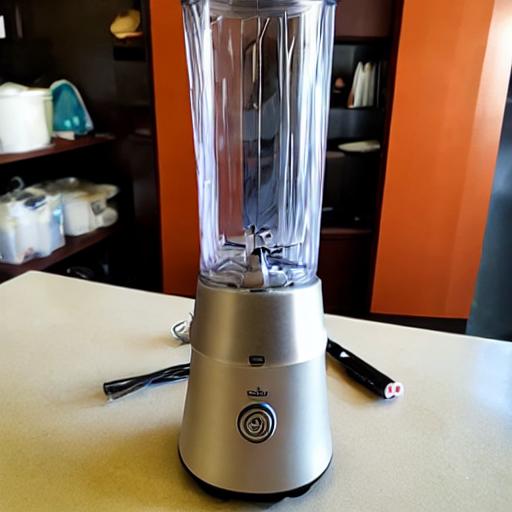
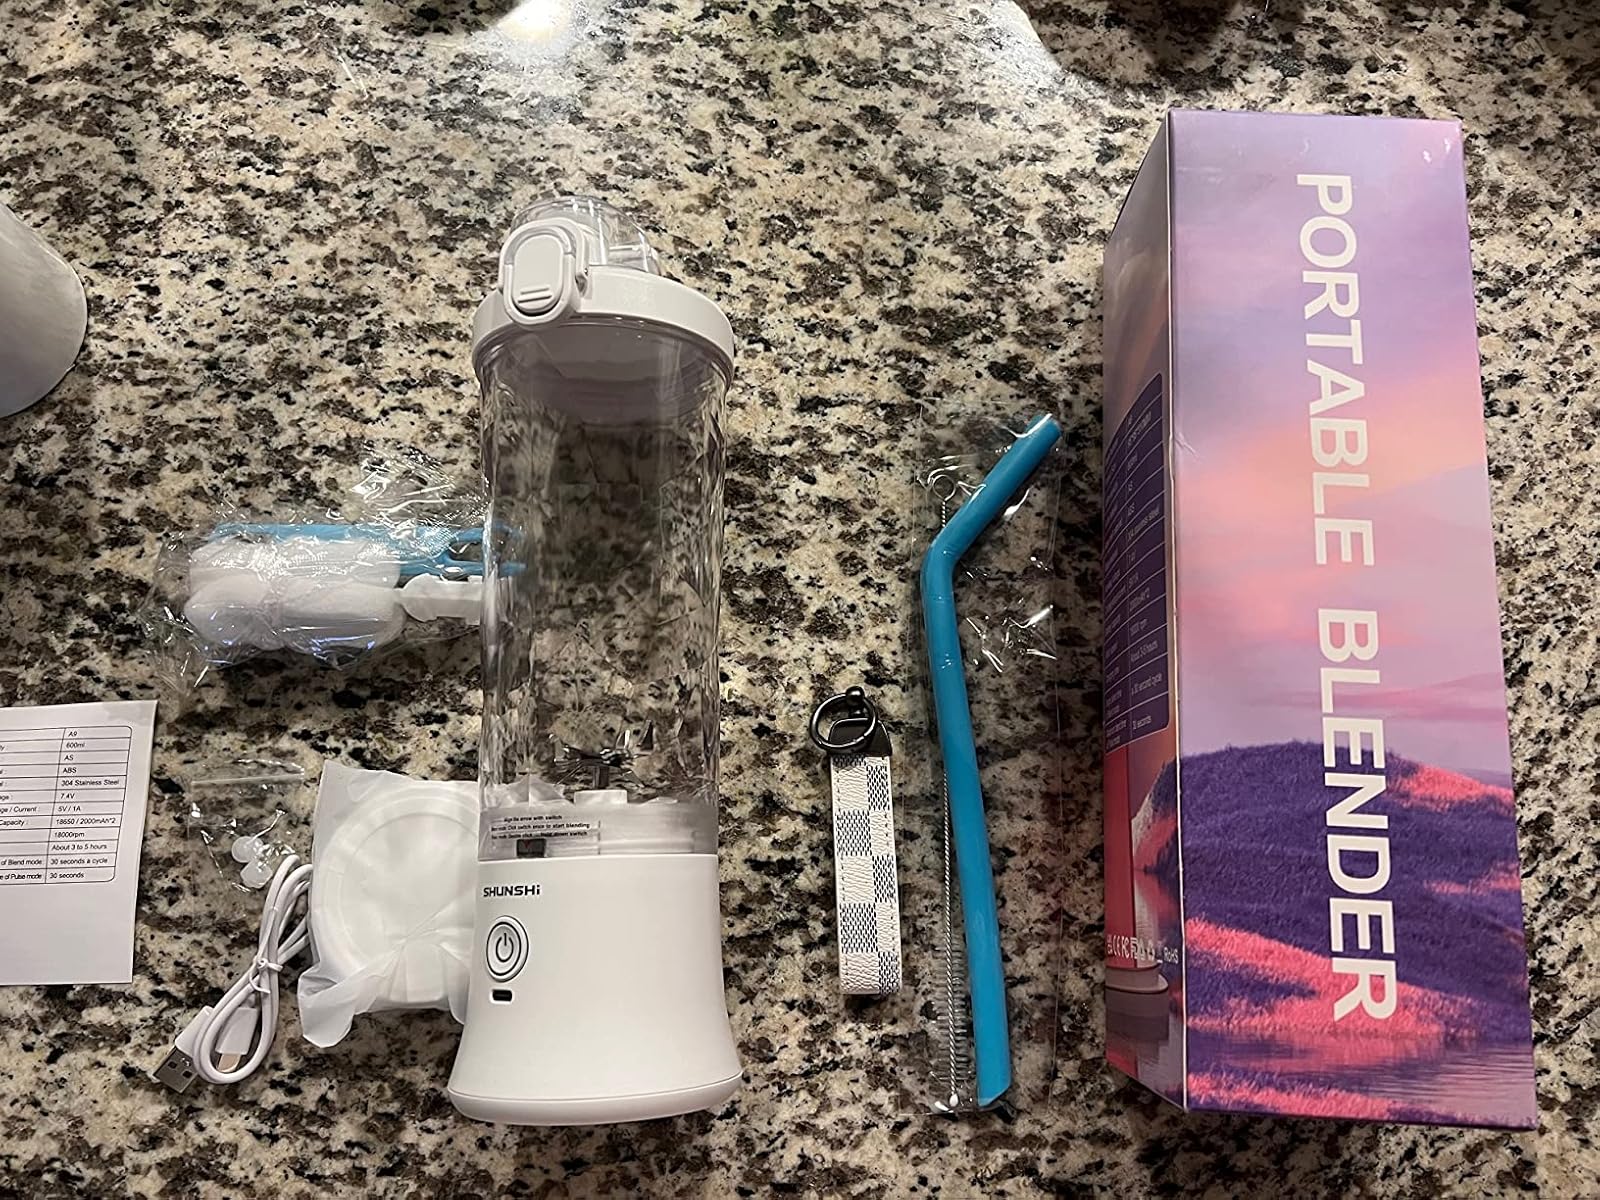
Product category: items_blender
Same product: no